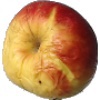
Label: red_yellow_apple